Seashell

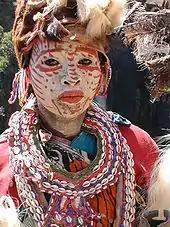
Use of gastropod shells, specifically cowries, in traditional dress of the Kikuyu people of Kenya, Africa

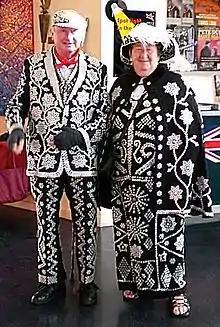
A Pearly King and Queen in London

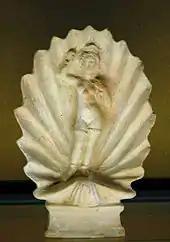
Aphrodite, 1st century BC, 13 cm, 5 in

Seashells have been used as musical instruments, wind instruments for many hundreds if not thousands of years. Most often the shells of large sea snails are used, as trumpets, by cutting a hole in the spire of the shell or cutting off the tip of the spire altogether. Various different kinds of large marine gastropod shells can be turned into "blowing shells"; however, the most commonly encountered species used as "conch" trumpets are: